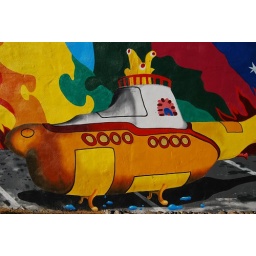
A beatles reference wall painting in virginia beach